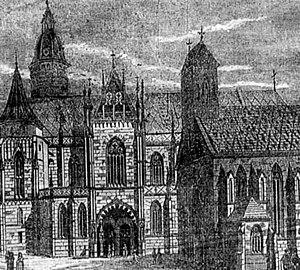
L'église Saint-Michel, souvent encore appelée chapelle Saint-Michel, est une église gothique composée d'une seule nef, située au centre de la ville de Košice en Slovaquie. L’édifice fut construit durant la seconde moitié du XIVᵉ siècle et est situé juste à côté de la cathédrale Sainte-Élisabeth dont il était la chapelle funéraire. Celle-ci fut longtemps entourée d'un cimetière, qui fut remplacé par un parc après son démantèlement en 1771. De ce passé, la chapelle a conservé sa consécration à saint Michel et un ossuaire. Elle a également fait l'objet de plusieurs modifications et rénovations, dont les plus importantes, entraînant une modification du plan, eurent lieu au XVᵉ siècle et au début du XXᵉ siècle. La chapelle reçut le titre d'église en 2006, après une dernière rénovation.